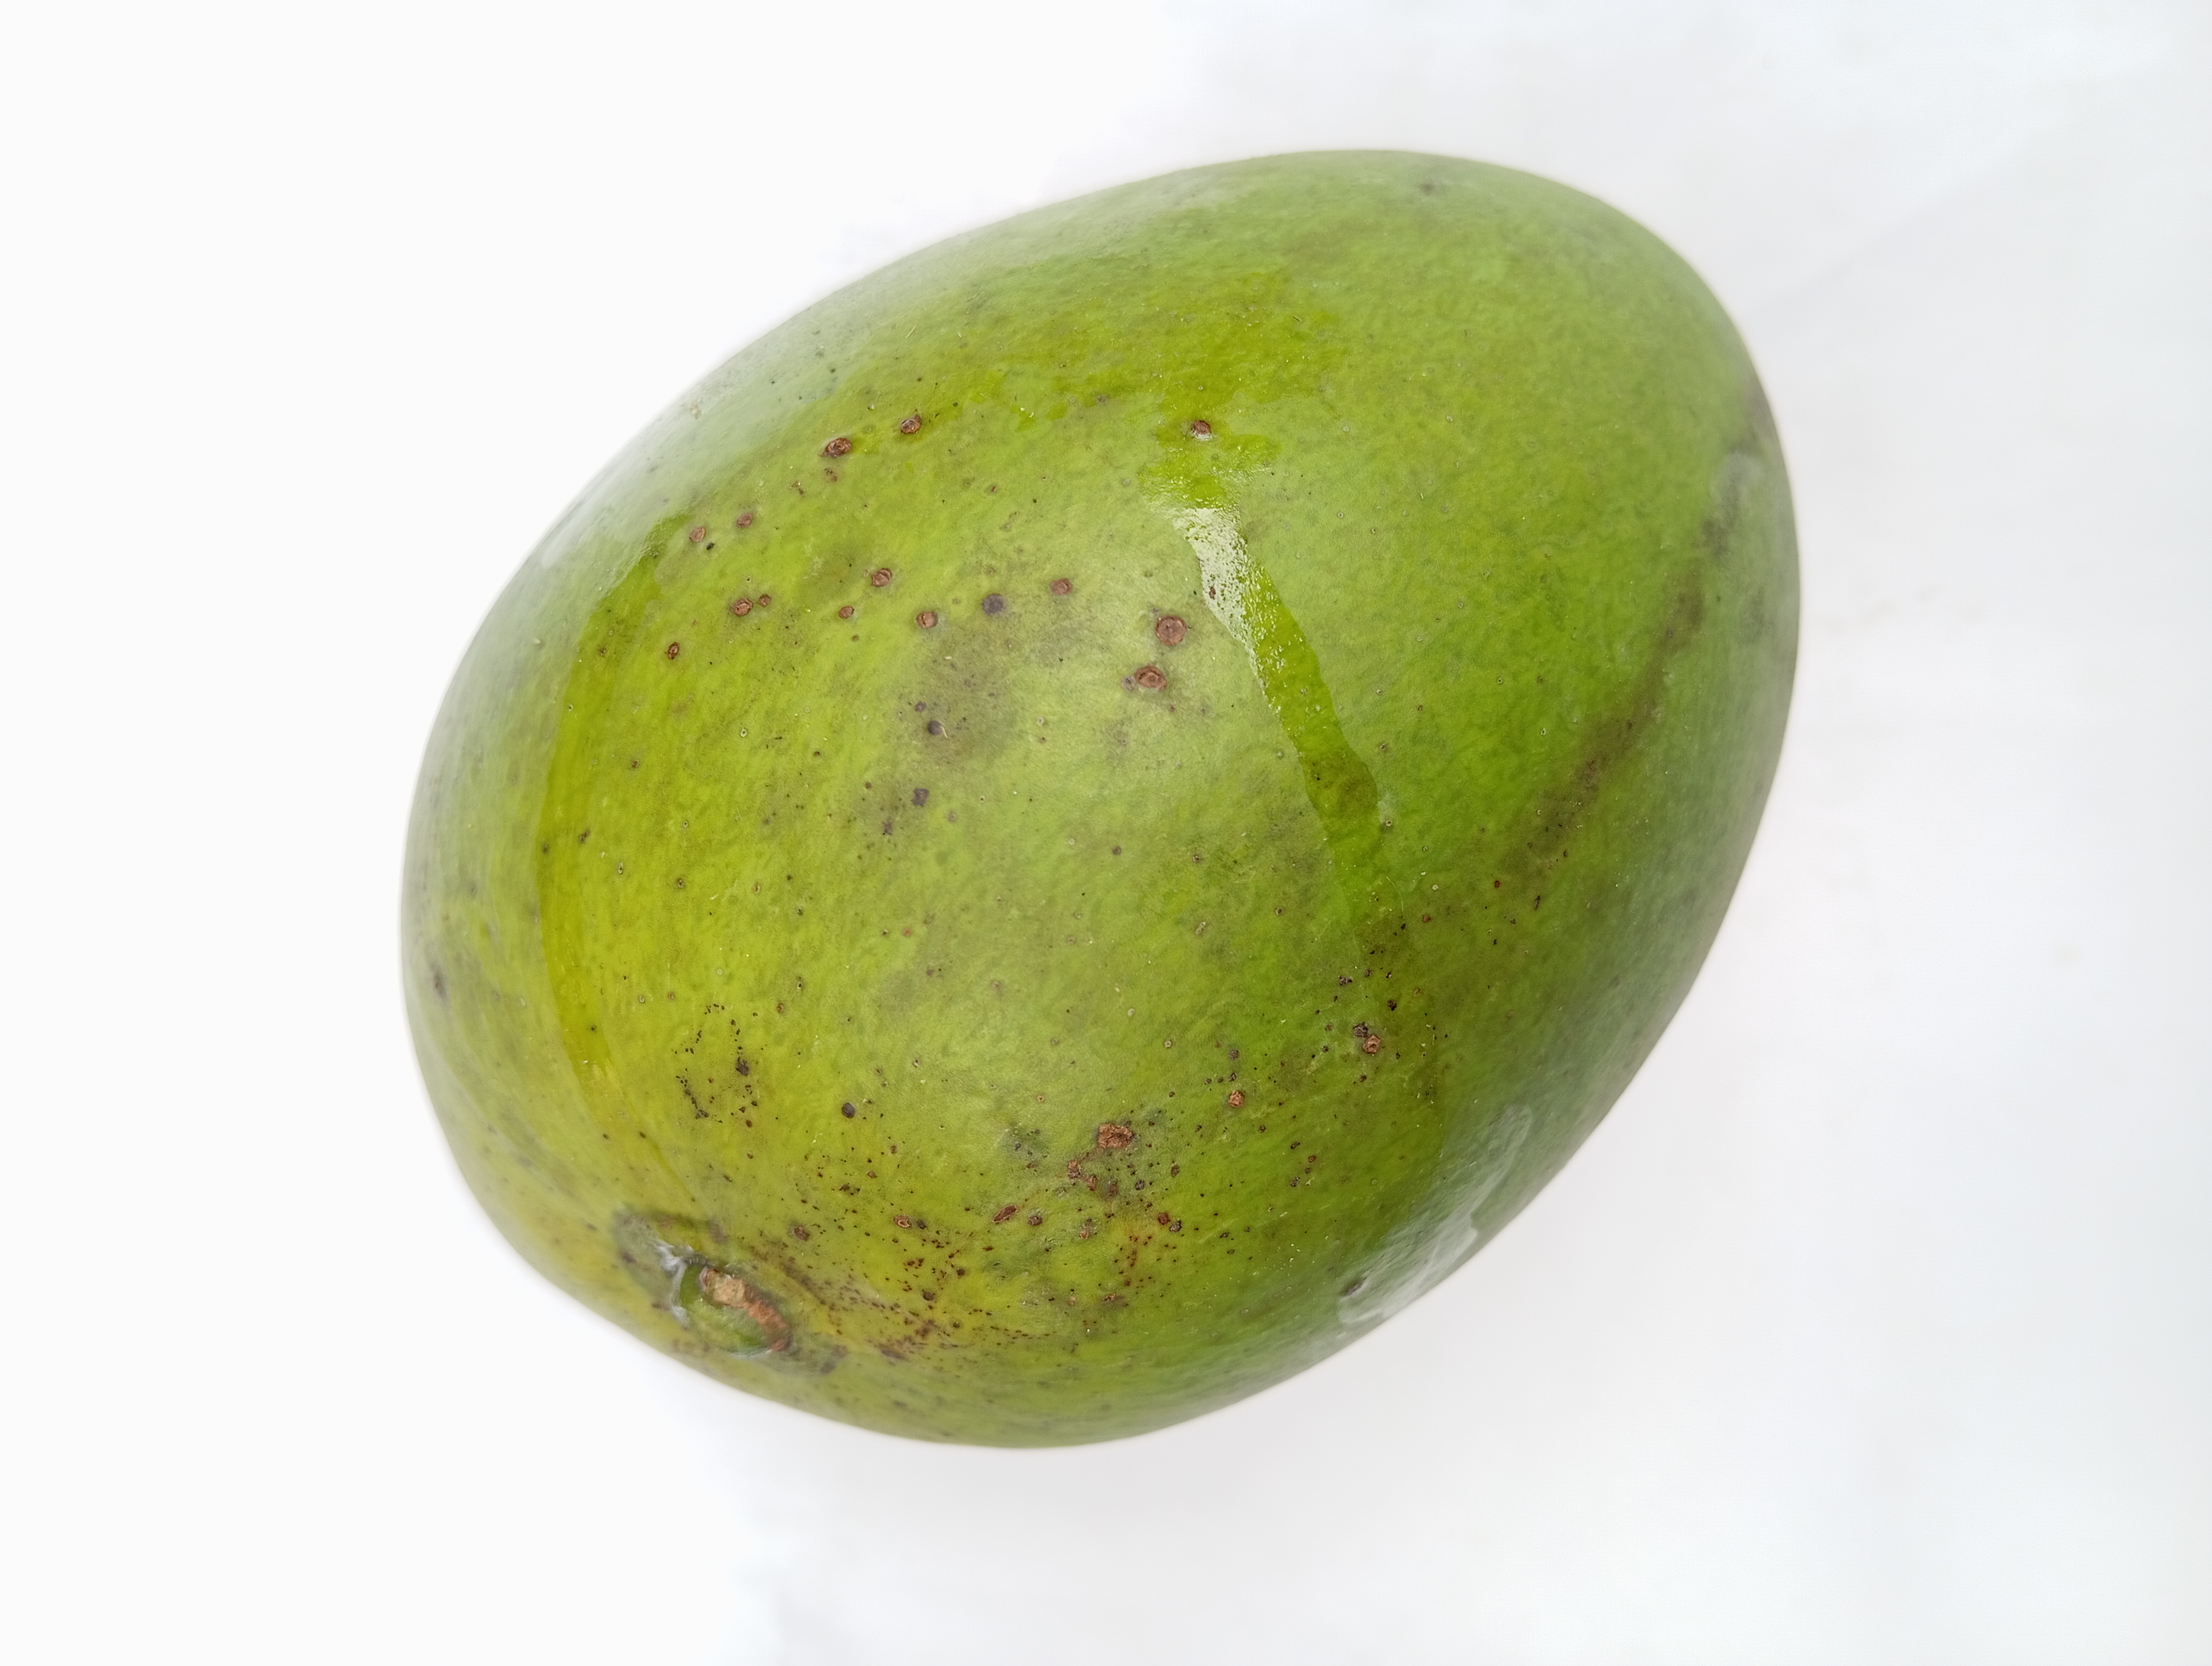
Mango variety: Harivanga